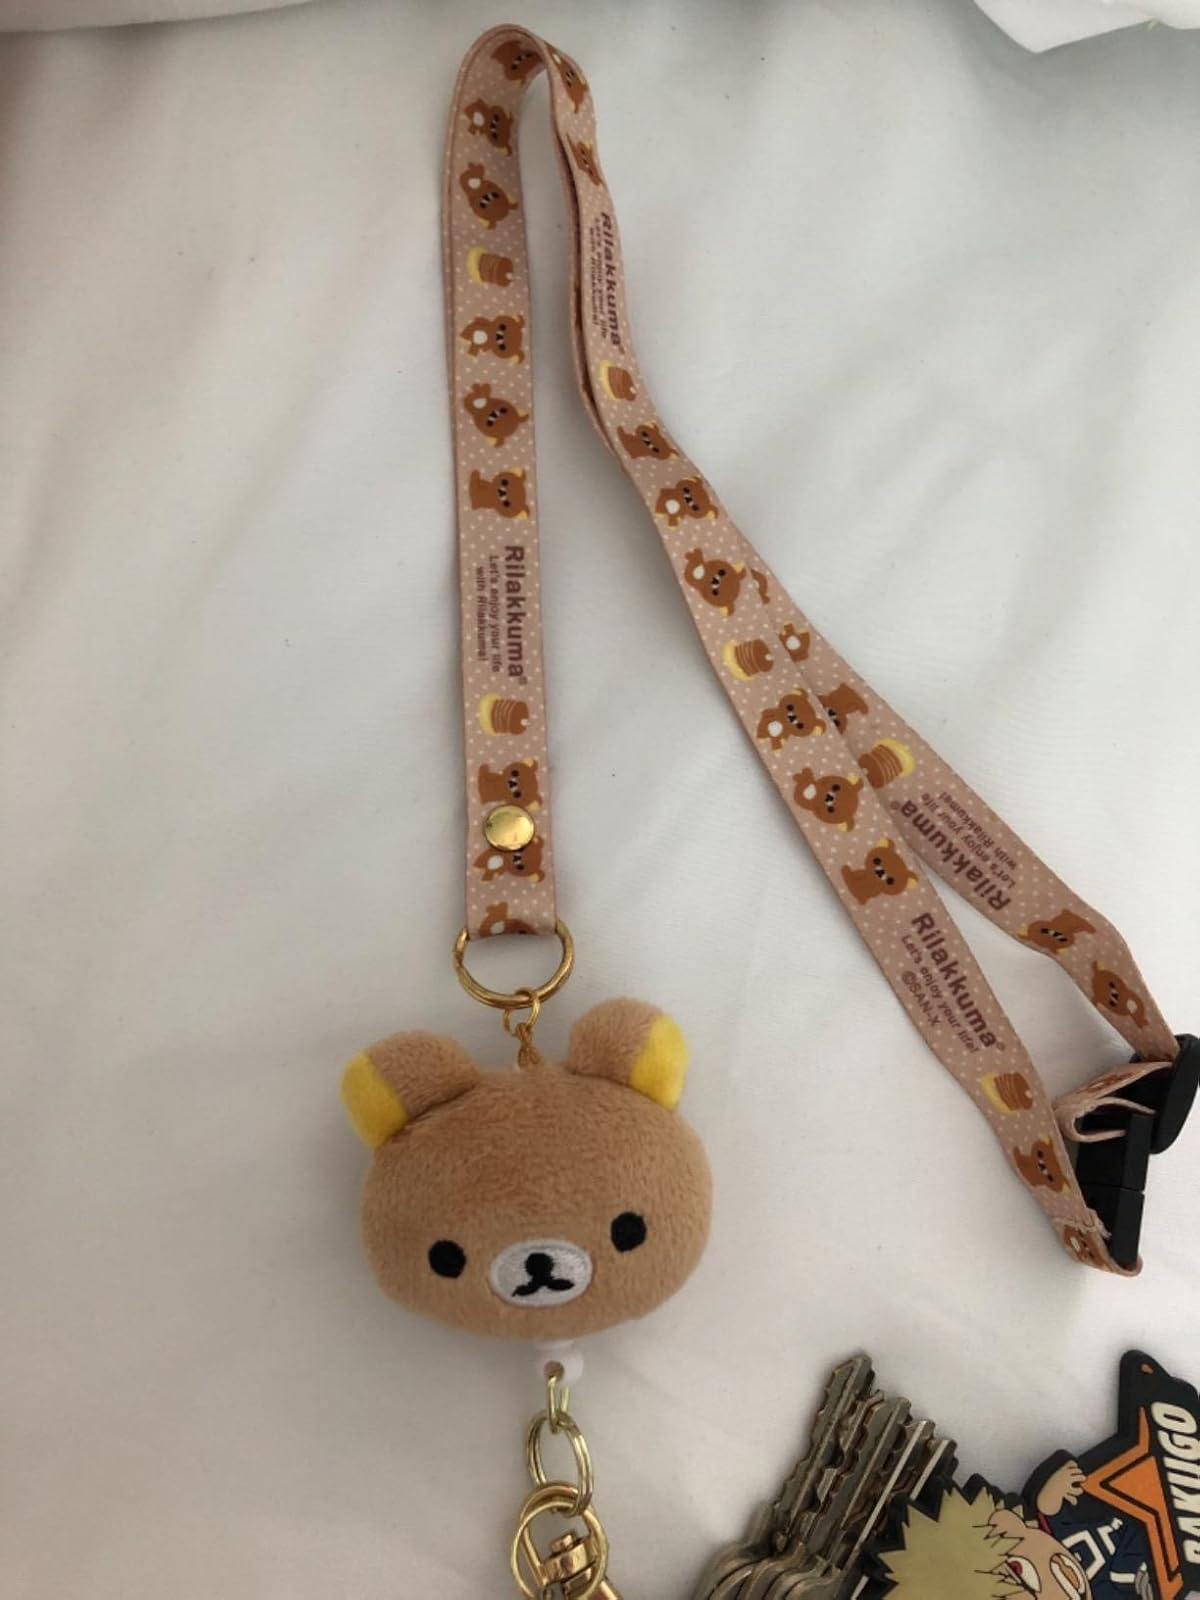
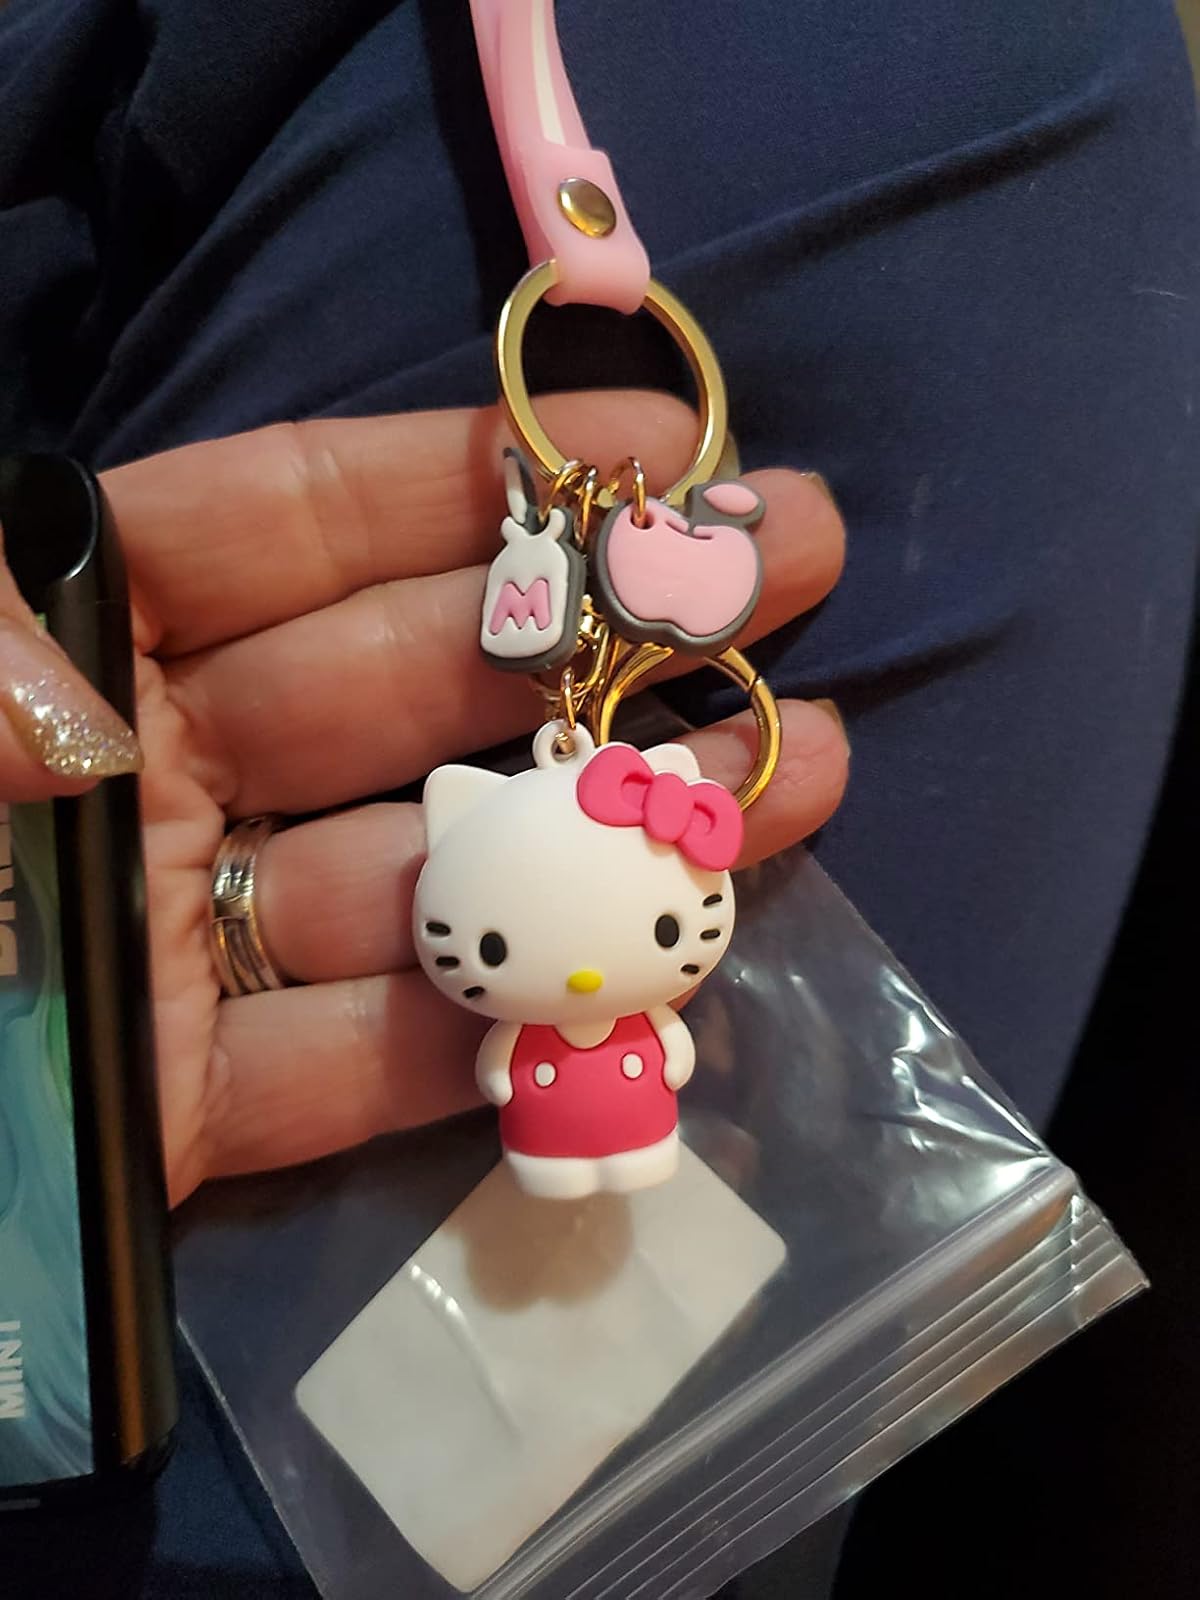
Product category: accessories_keychain
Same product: no